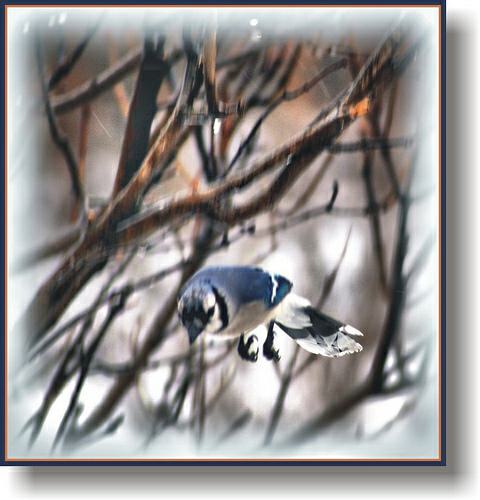
A photo of a blue jay